Thomond College of Education, Limerick

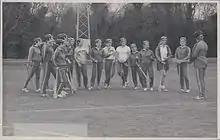
TCPE students playing camogie, c. 1976

Thomond College of Education, Limerick ("Coláiste Oideachais Thuamhurnhan, Luimneach" in Irish) was established in 1973 in Limerick, Ireland as the "National College of Physical Education" to train physical education teachers. The college was renamed to Thomond College of Education in 1975 when subjects other than physical education were added. These included metalwork, rural science, and woodwork.